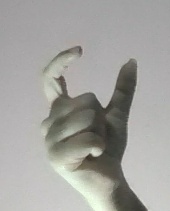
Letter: nun